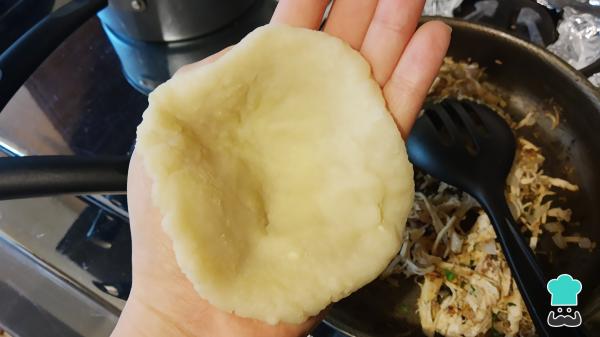
Ahora es momento de armar la coxinha. Para ello, toma una porción de la masa, estira con tus manos o con un rodillo y coloca en tu mano a modo de cuenco.